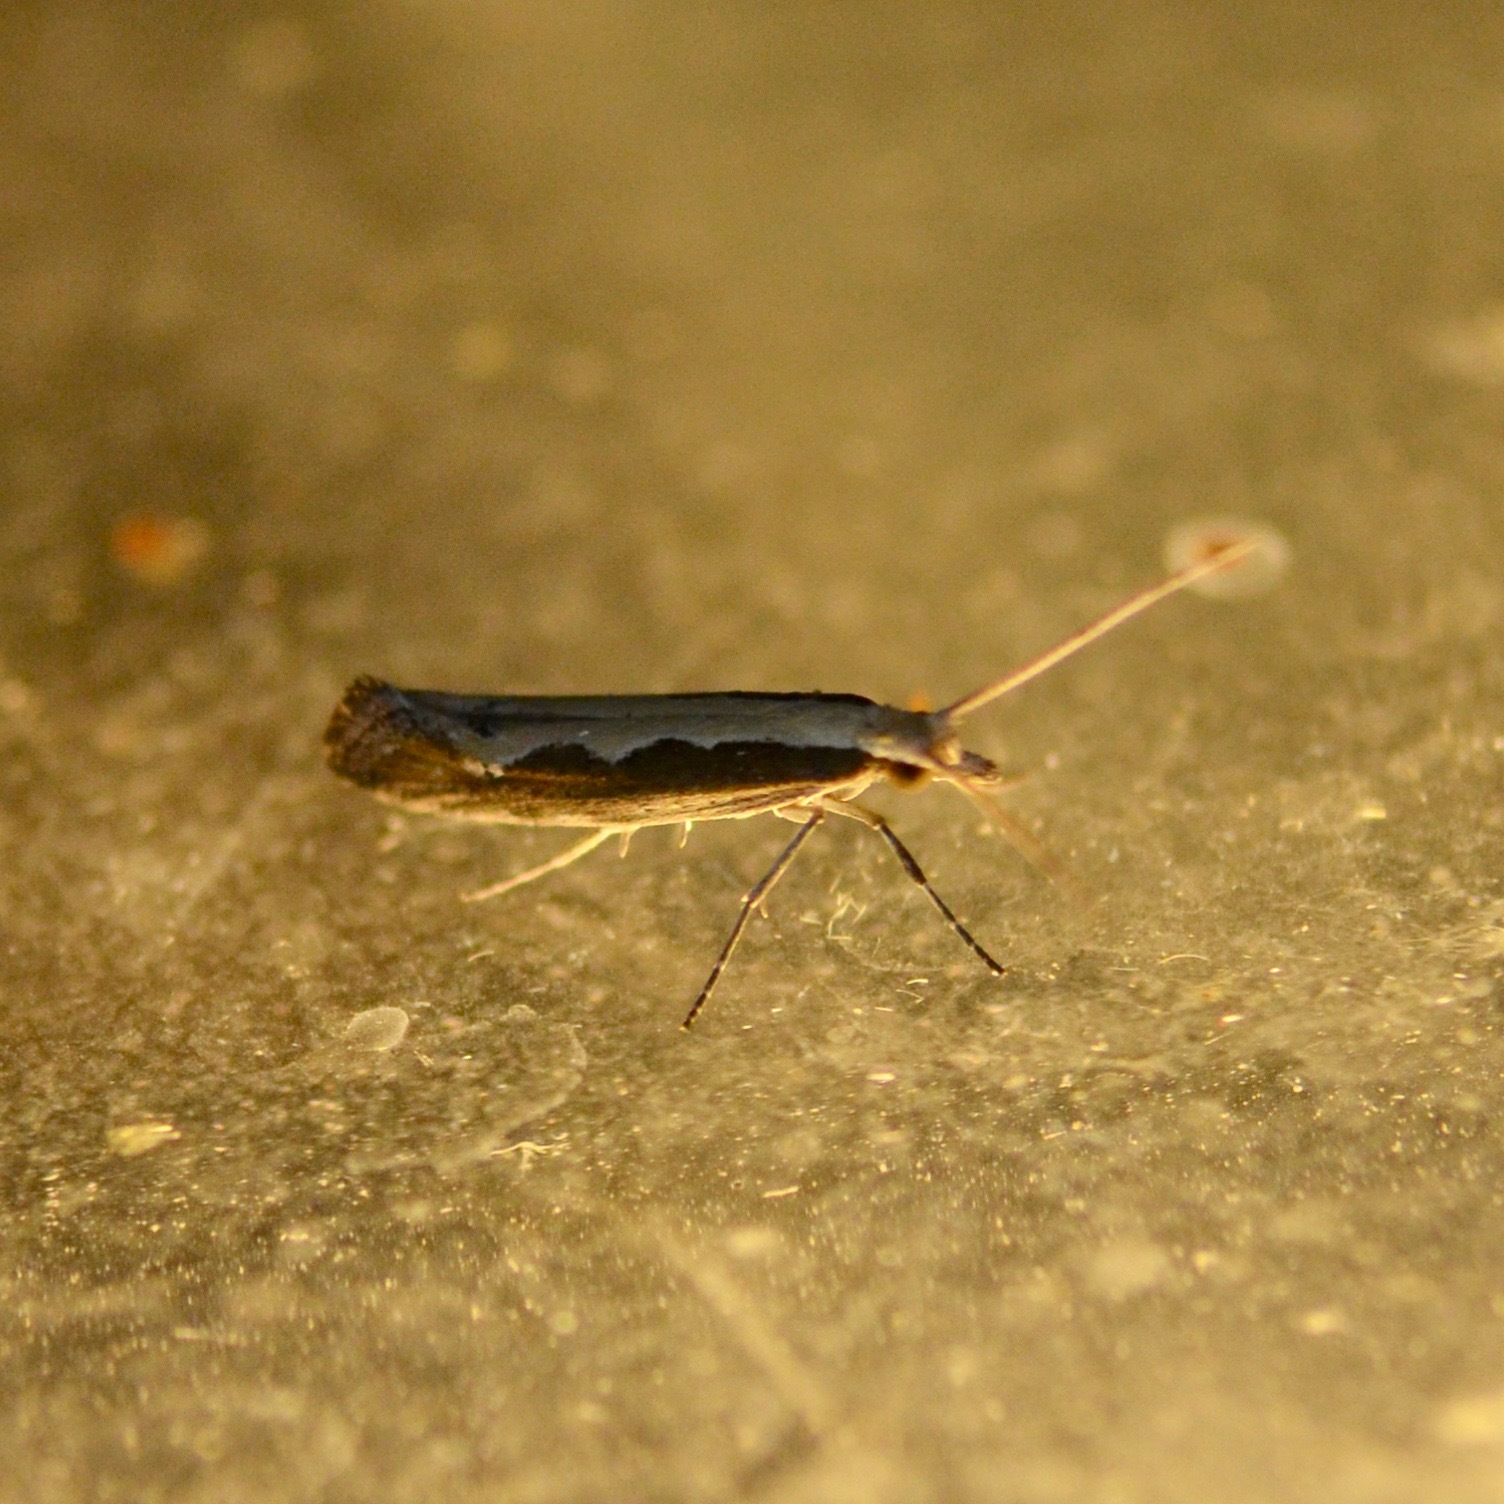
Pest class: diamondback_moth